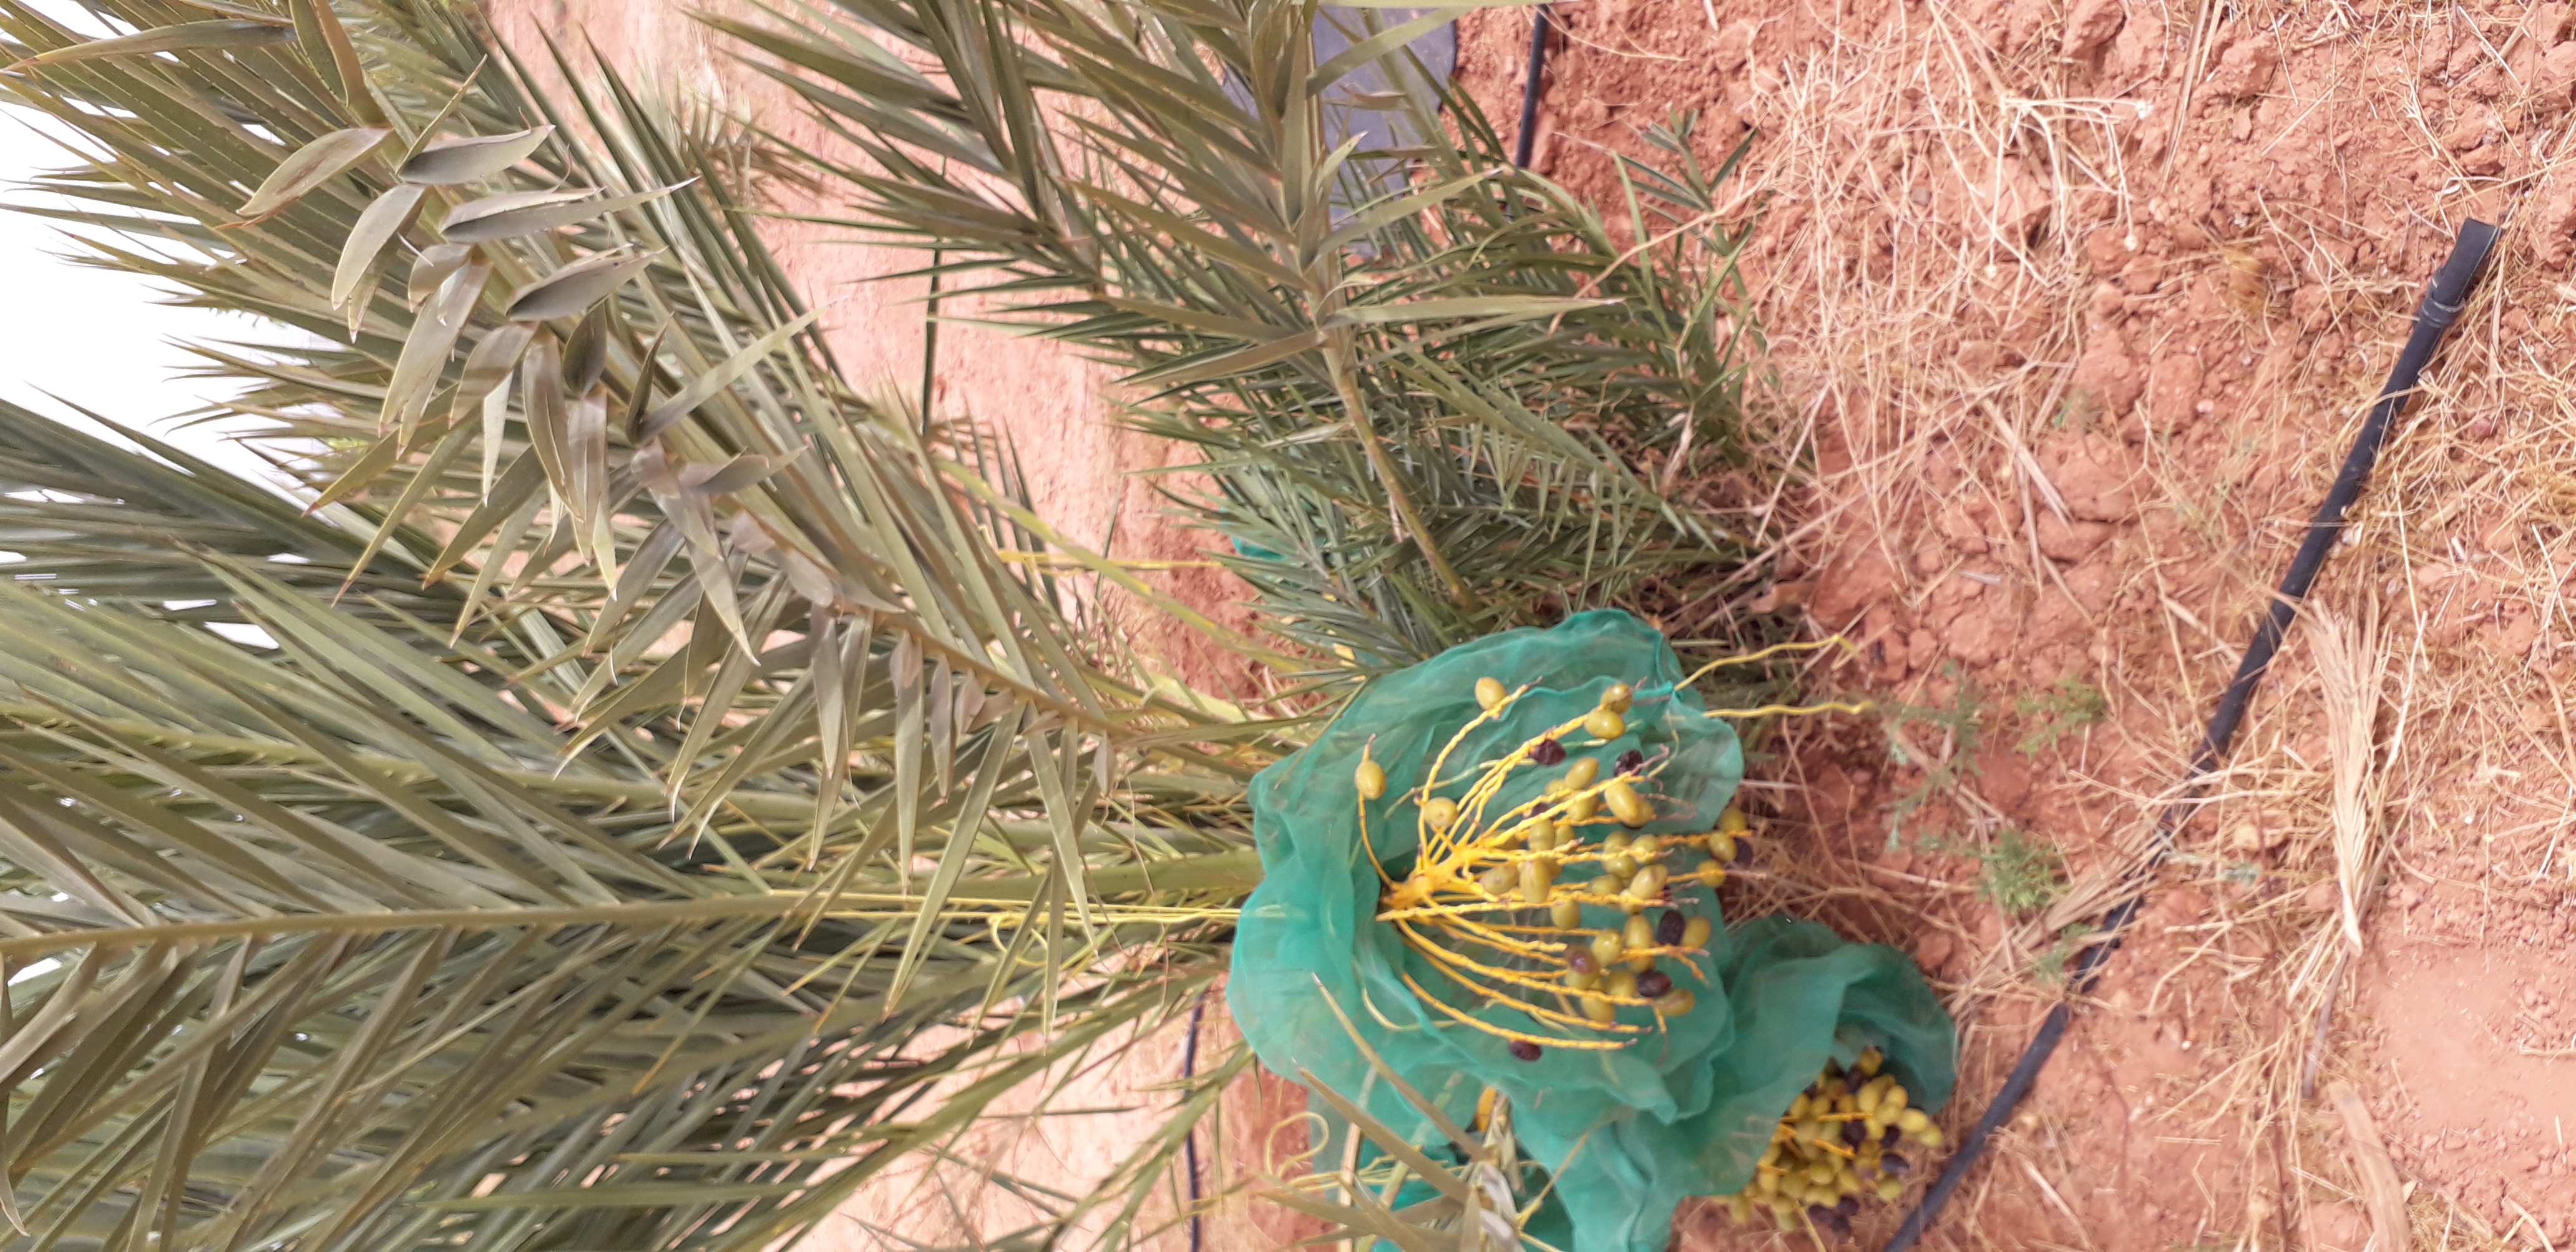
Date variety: kholt